Garden Island (New South Wales)

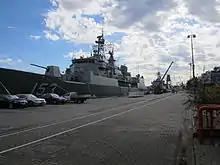
Two "Anzac"-class frigates at Garden Island

The various wharves that line Garden Island remain under the control of the navy and are used as the home port facilities for about half the Royal Australian Navy's major ships. The wharves on the western side of the island have sufficient depth of water to berth the largest United States Navy aircraft carriers.